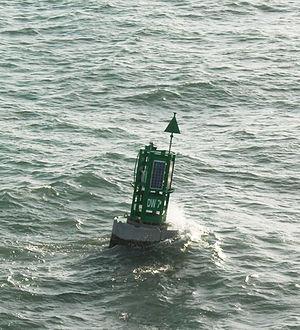
Dans le domaine maritime, le balisage désigne l'ensemble des marques ou balises fixes ou flottantes placées en mer ou à terre qui indiquent aux navires les dangers et le tracé des chenaux d'accès aux ports et abris.